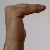
The image shows a hand gesture representing a space in Indian Sign Language.